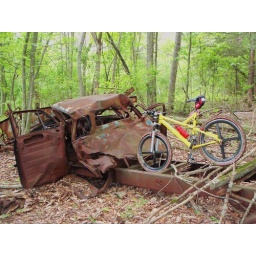
my porsche bike mounted as close to &amp;quot;bike rack&amp;quot; position in a rusted old truck the appalachian mtns